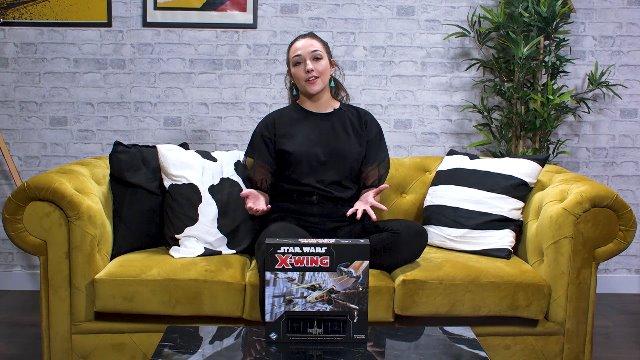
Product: X-Wing Second Edition: BTL-A4 Y-Wing
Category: Toys & Games | Games & Accessories | Board Games
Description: X-Wing 2nd Edition.
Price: $15.73
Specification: ProductDimensions:6.3x3.6x1inches|ItemWeight:4ounces|ShippingWeight:4.3ounces(Viewshippingratesandpolicies)|ASIN:B07CSBZPF5|Itemmodelnumber:FFGSWZ13|Manufacturerrecommendedage:13-15years